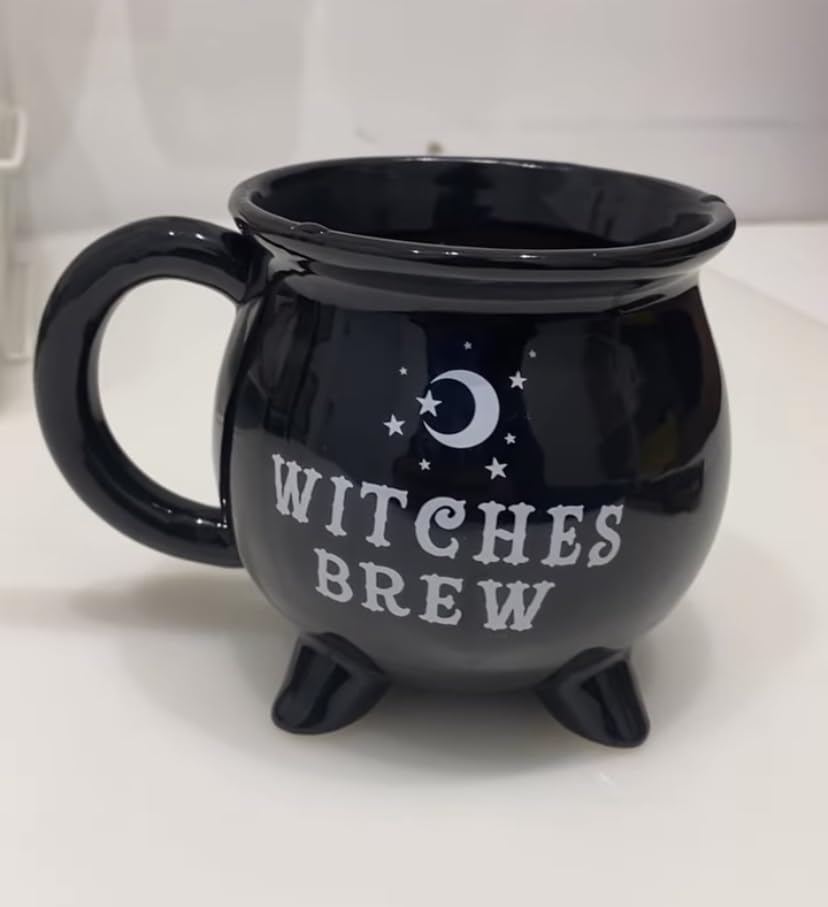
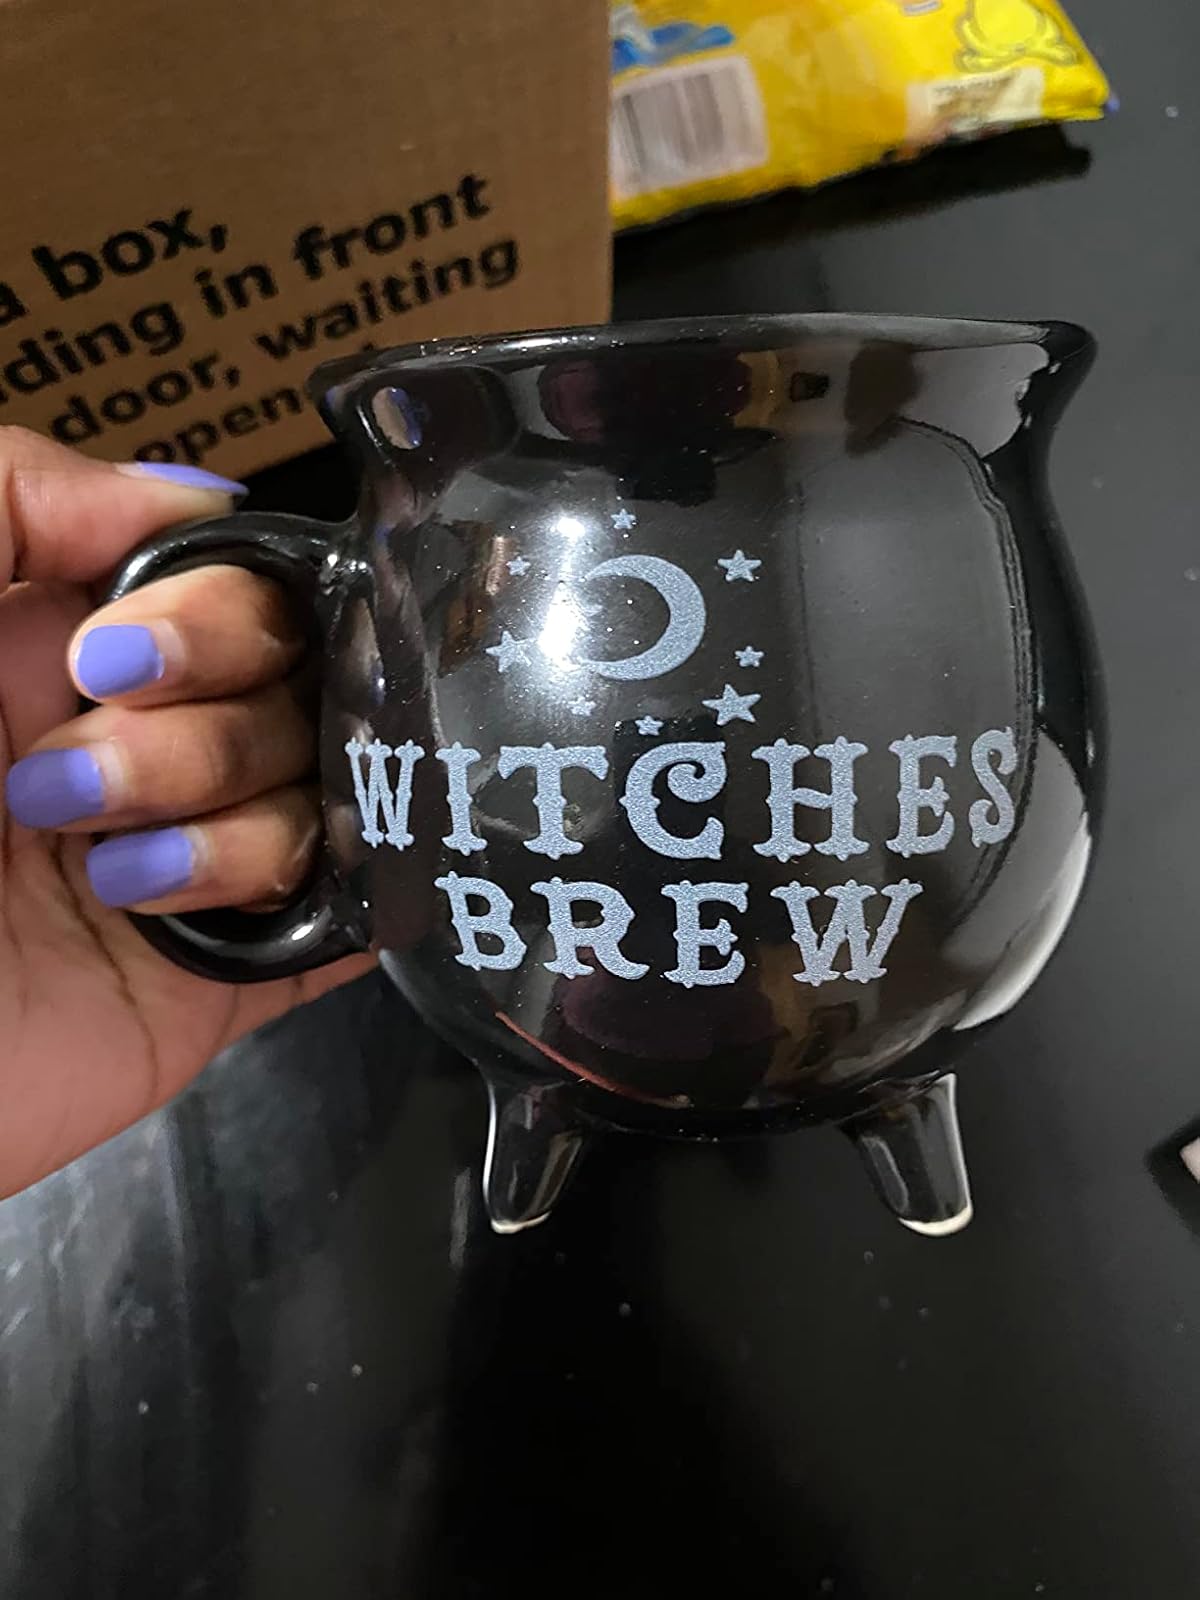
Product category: items_mug
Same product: yes